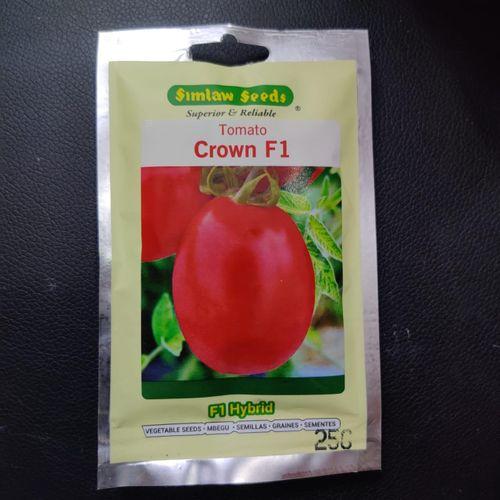
Pakti ya mbegu za nyanya nje ya pakti hiyo kuna picha ya nyanya yenye rangi nyekundu iliyoiva, huku kukiwa na maandishi ikionesha kuwa hizo mbegu ni chotara zikiwa na kipimo cha gramu ishirini na tano.